Herbert Peterson

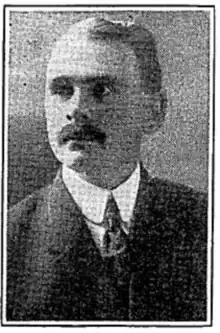

Herbert L. Peterson (May 16, 1876 - February 9, 1952) was an American banker, businessman and politician. He was a member of the Wisconsin State Senate as a member of the Republican Party of Wisconsin.